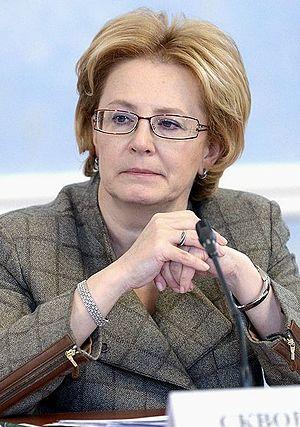
Veronika Igorevna Skvortsova, née le 1ᵉʳ novembre 1960 à Moscou, est une neurologue et neurophysiologiste, ainsi qu'une femme politique russe. Elle est ministre de la santé de 2012 à 2020.